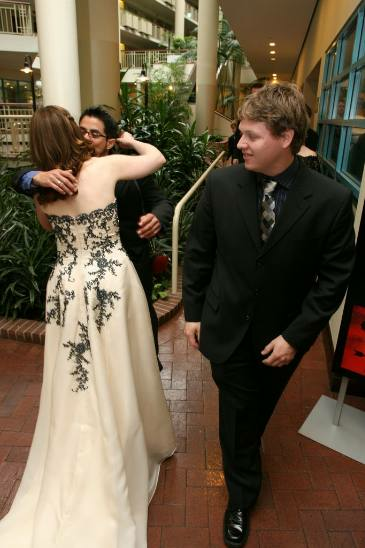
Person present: No